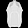
Label: Dress